Magyar tribes

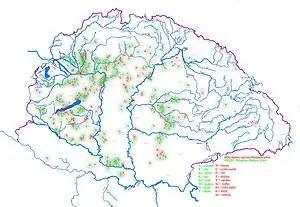
The appearance of Hungarian tribe names in settlement names. It suggests where arriving Hungarians lived amongst other peoples and helped in reconstructing where arriving tribes settled.

The Magyar or Hungarian tribes or Hungarian clans were the fundamental political units within whose framework the Hungarians (Magyars) lived, before the Hungarian conquest of the Carpathian Basin and the subsequent establishment of the Principality of Hungary.